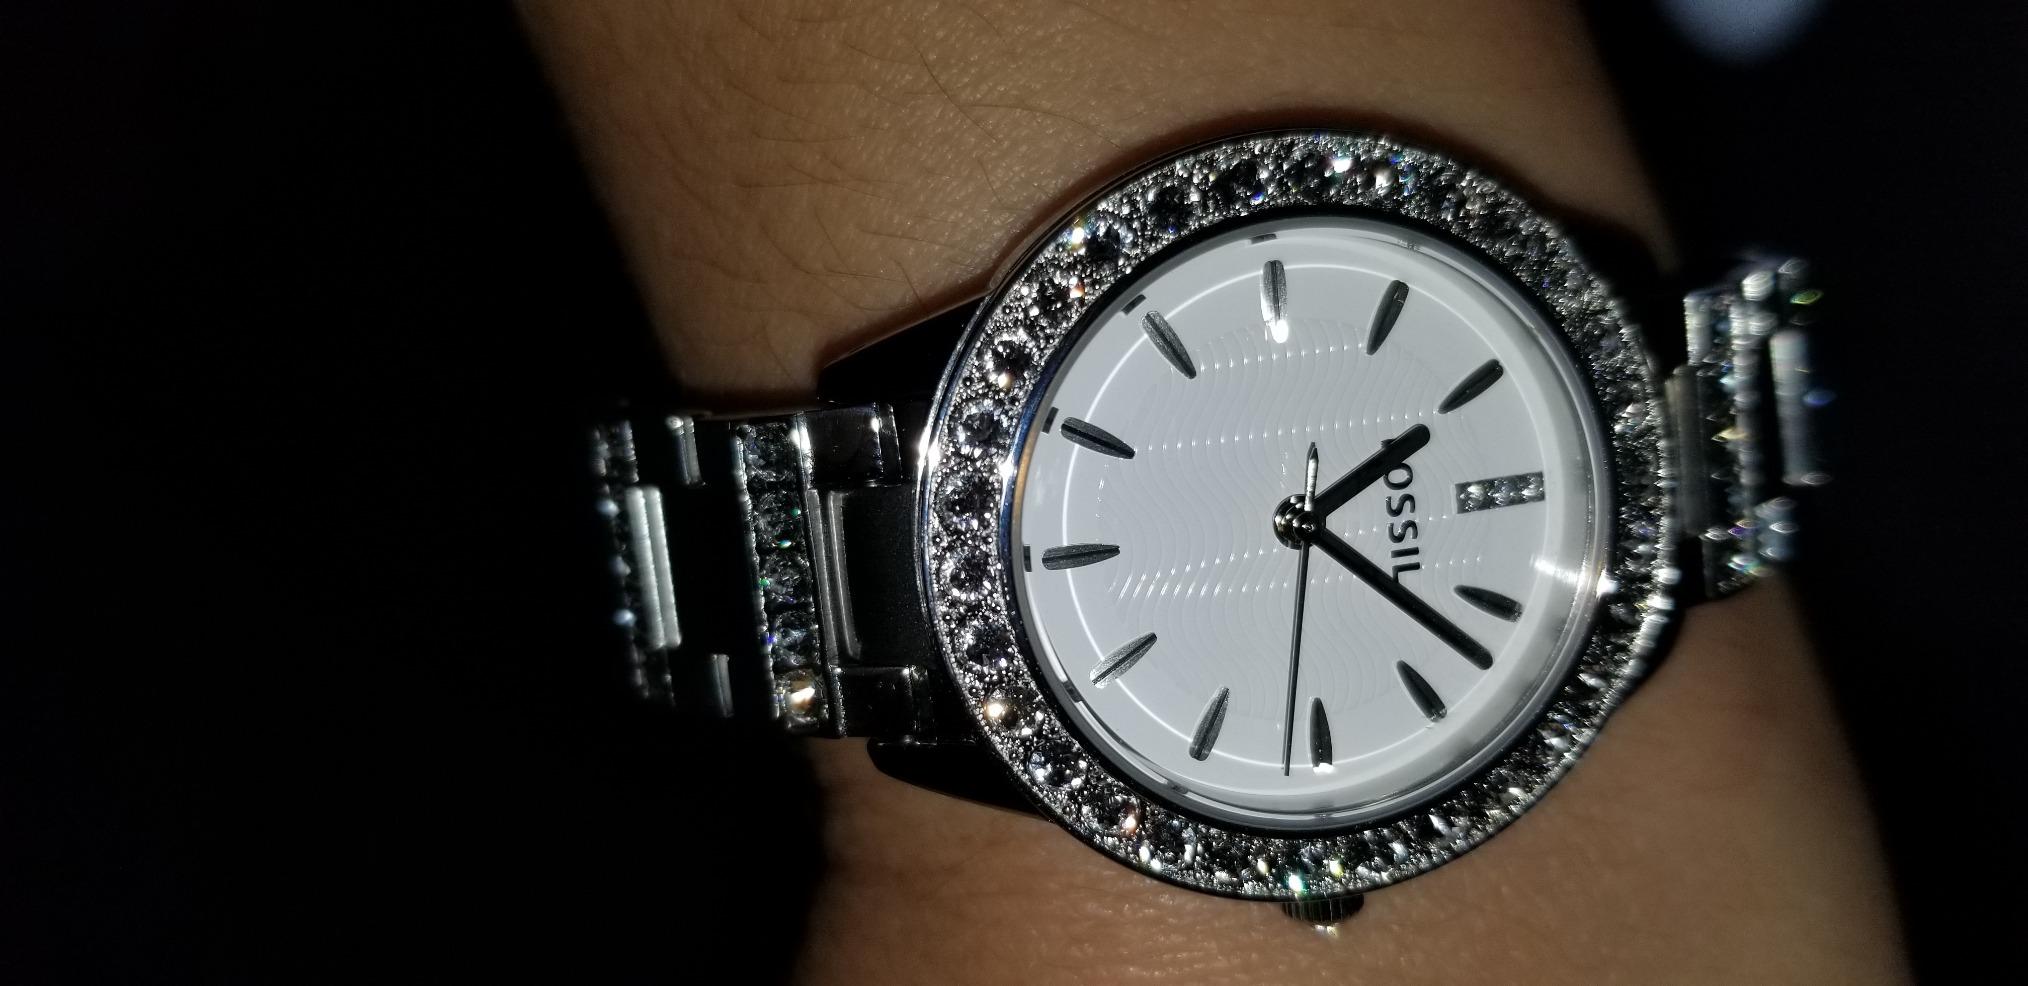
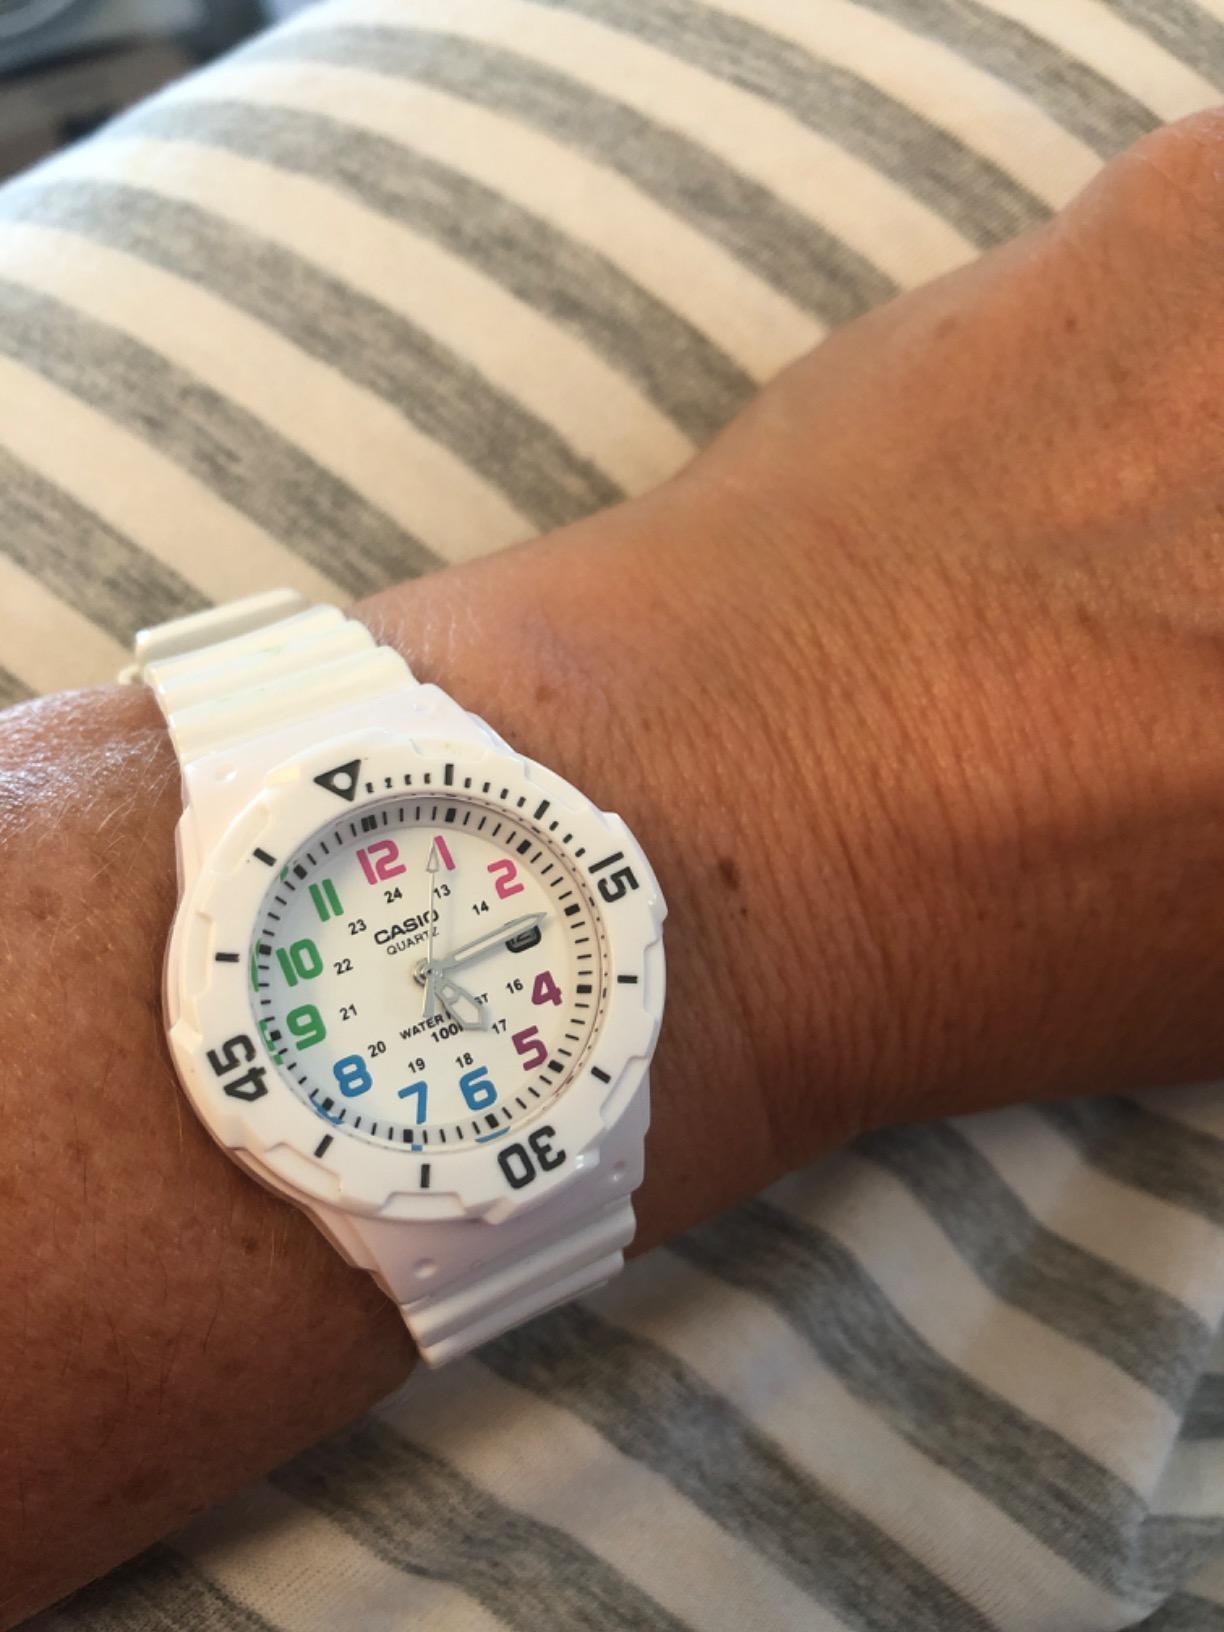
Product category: accessories_watch
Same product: no